František R. Kraus

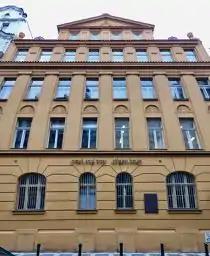
Talmud-Thora Schule in Prague, that Kraus attended as a boy in the 1910s and 1920s.

František R. Kraus was born in Josefov, then the Jewish quarter in Prague into a Jewish family of Robert Kraus, a travelling salesman and Matylda Kraus née Kollmann, a housewife. As it was common in better well-off Jewish families at that time, he obtained his basic education at a catholic Piarist convent school in Panská Street. Later he continued at Realschule in Jindřišská Street. He graduated at Gymnasium in Kinský palace at the Old Town Square. He also attended Talmud-Thora Schule in Josefov’s Jáchymova Street. Because his parents divorced, due to financial circumstances he could not pursue his academic career and instead went into journalism as a teenager.